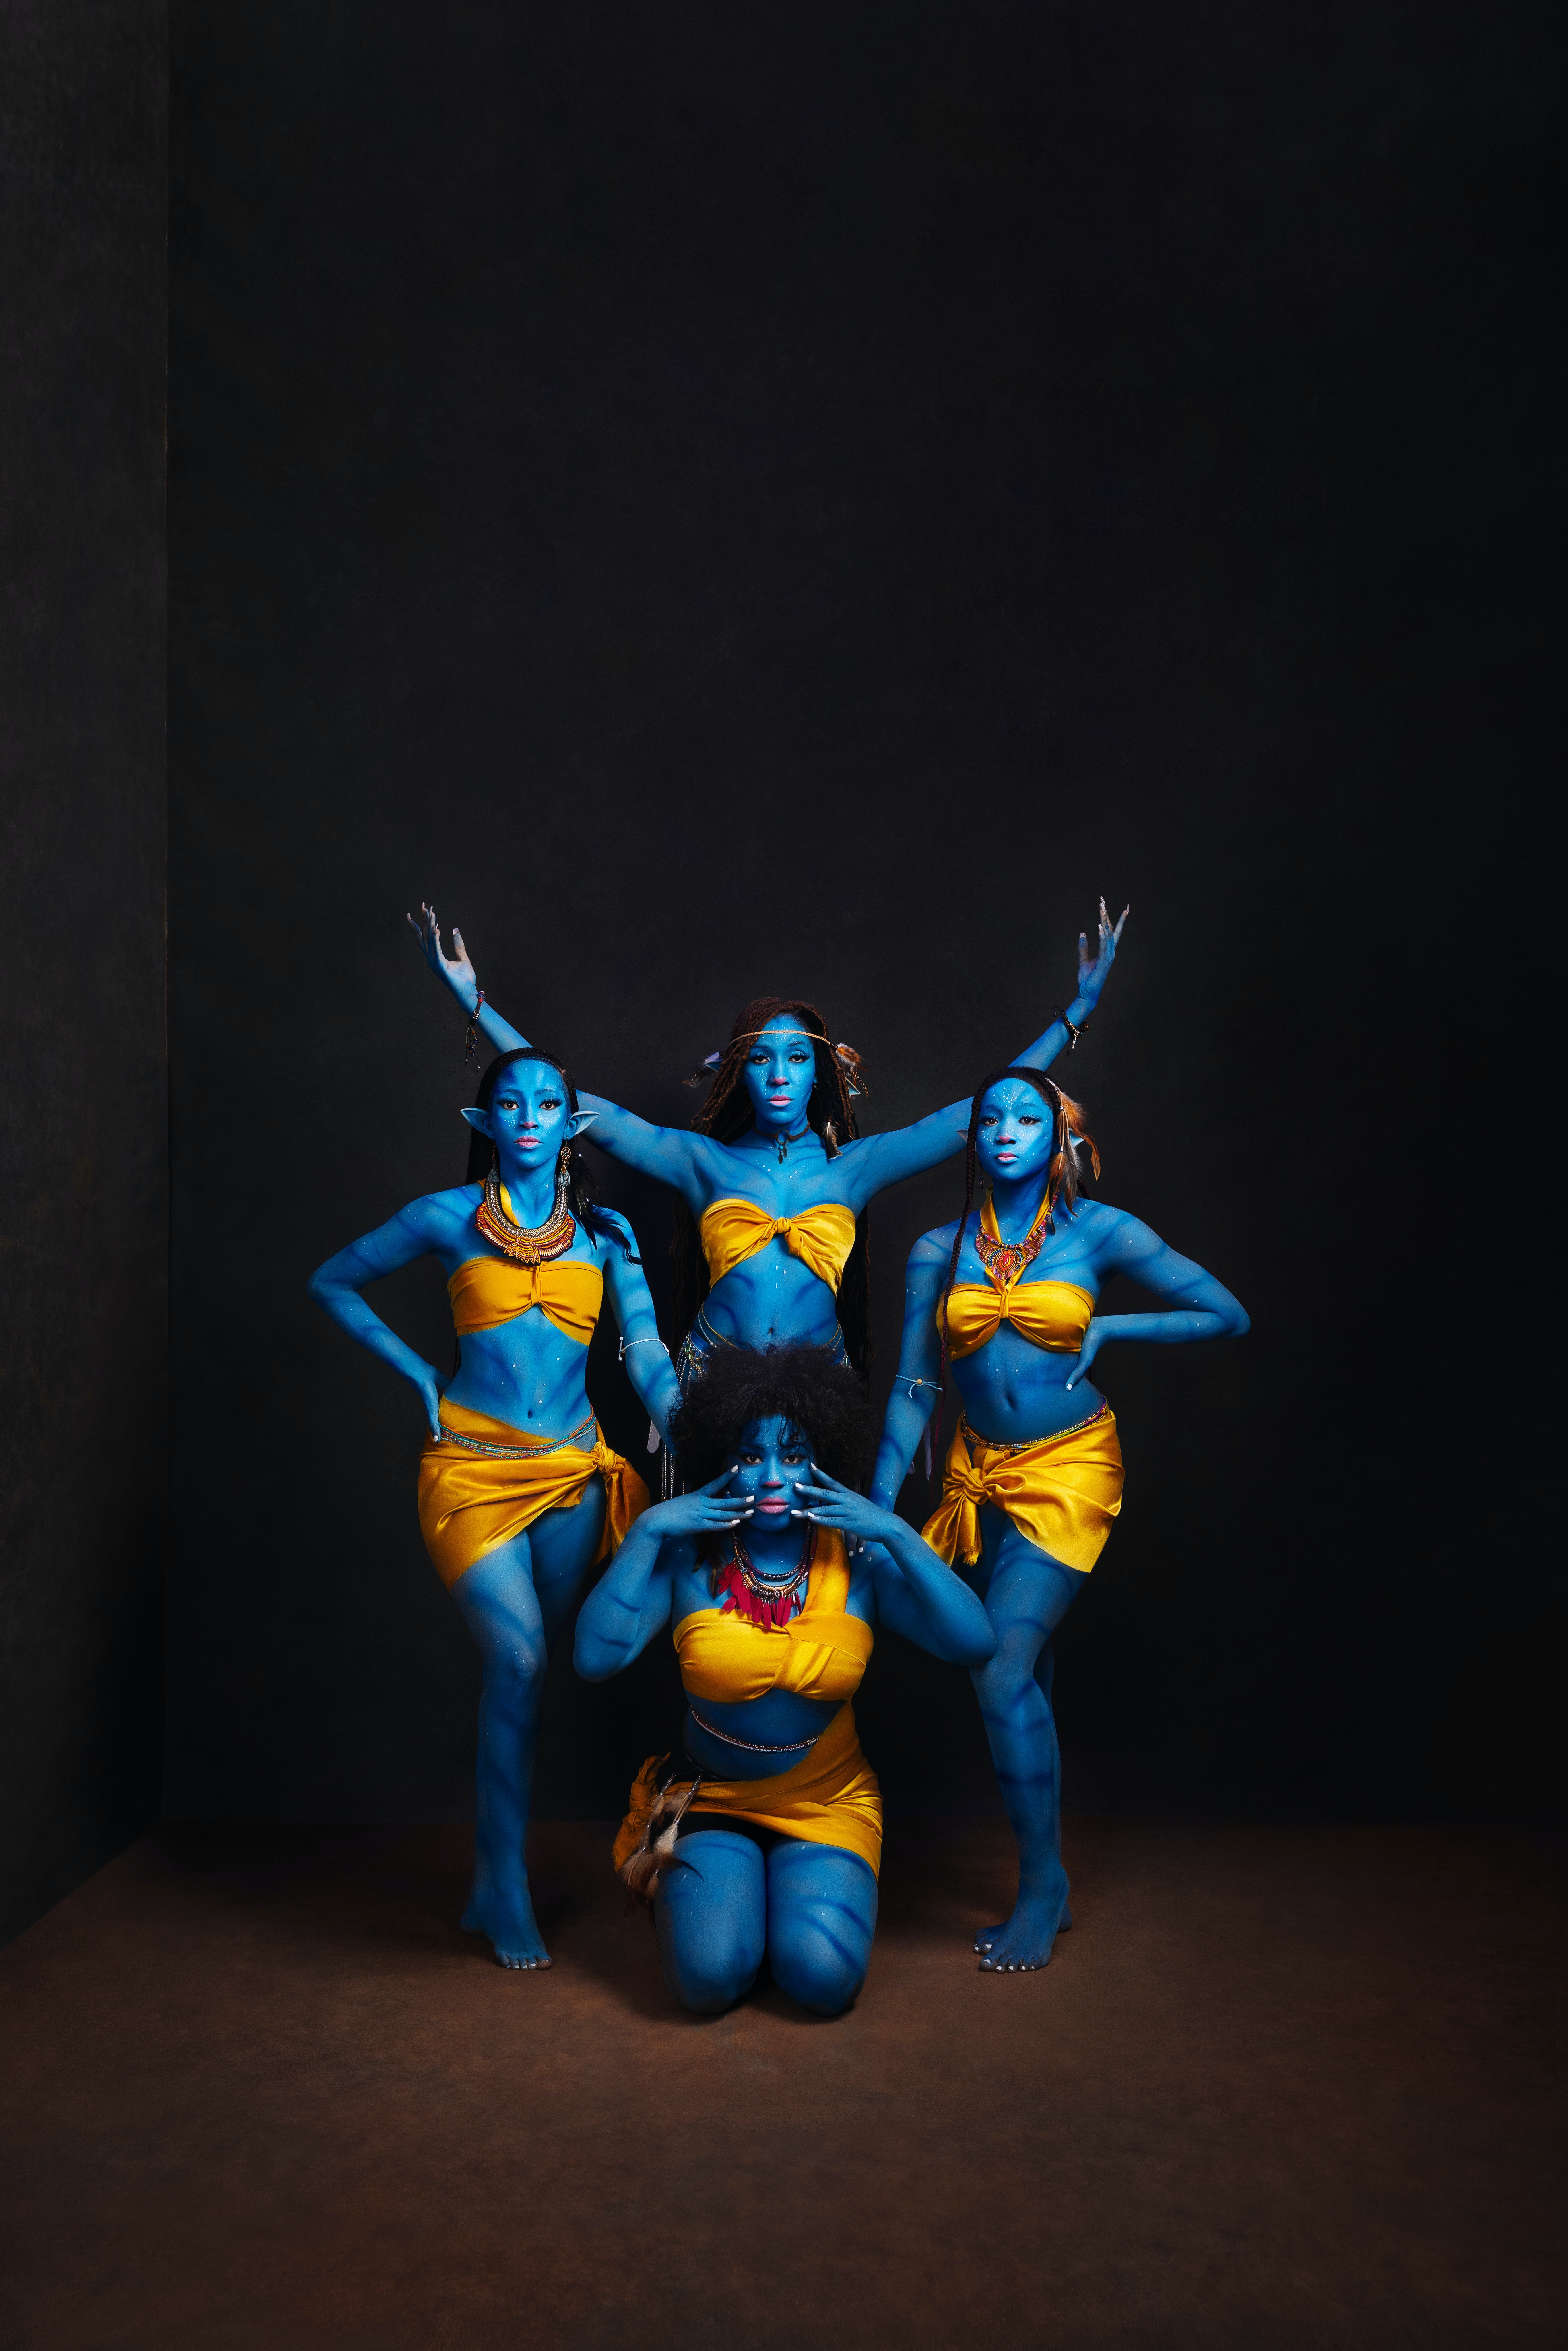
gift, gesture, toy, electric blue, fictional character, action figure, costume, justice league, event, art, fiction, superhero, figurine, costume design, hero, animation, illustration, Animated cartoon